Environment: real
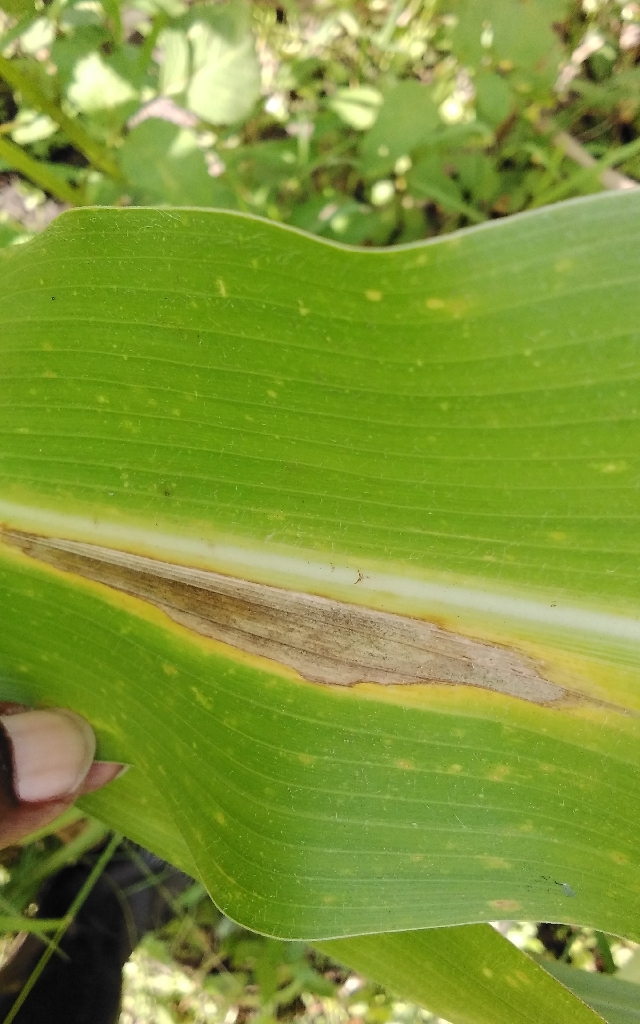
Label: northern_corn_leaf_blight